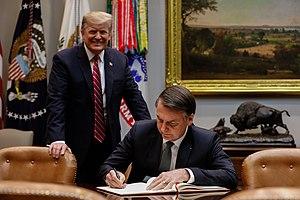
Jair Messias Bolsonaro [ ʒaˈiʁ bowsoˈnaɾu], OMM, né le 21 mars 1955 à Glicério, est un homme d'État brésilien. Il est président de la République fédérative du Brésil depuis le 1ᵉʳ janvier 2019.